United Nations Security Council Resolution 1324

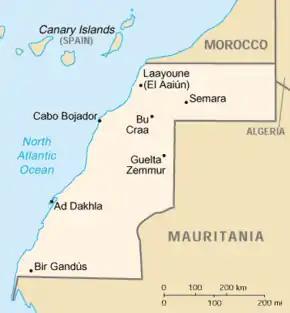
Western Sahara

United Nations Security Council resolution 1324, adopted unanimously on 30 October 2000, after recalling all previous resolutions on the question of the Western Sahara, in particular resolutions 1108 (1997), 1292 (2000), 1301 (2000), 1308 (2000), and 1309 (2000), the Council extended the mandate of the United Nations Mission for the Referendum in Western Sahara (MINURSO) until 28 February 2001.